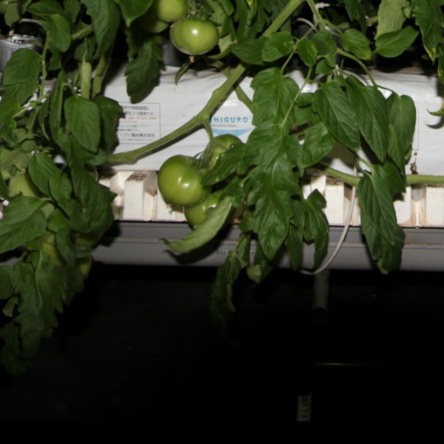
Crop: tomato